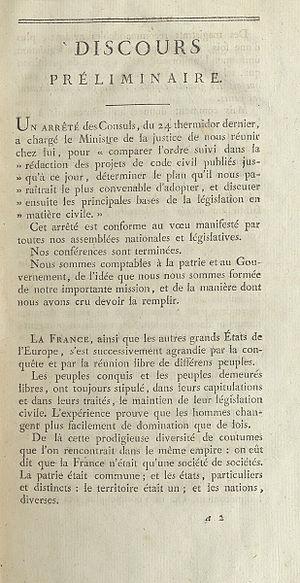
Discours préliminaire